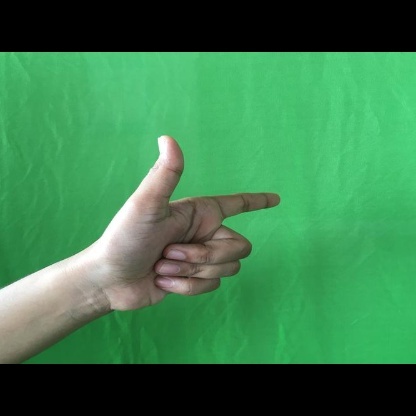
Mudra: Chandrakala